At Dawn

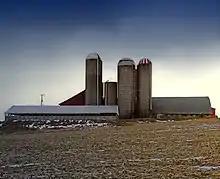
Frontman Jim James recorded his vocals in an unused grain silo.

Like its predecessor, "At Dawn" was recorded at Quaid's rural family farm in Shelbyville, Kentucky, a city outside Louisville. The group converted an apartment above a three-car garage at the property into a home studio, which they called Above the Cadillac. James recorded his vocals in an abandoned grain silo, utilizing its natural reverb. He professed a love for atmospheric, "huge open sounds, such as vocals cut far away from the mic in a big room," specifically pointing to the Rolling Stones' "Exile on Main Street", or John Bonham's drum work on Led Zeppelin albums. James noted the group committed themselves to recording: "we locked ourselves in for many days with all the necessary elements–lights, candles, Madonna’s "Immaculate Collection", Dreamcast and cookies." Years later, he looked back fondly at the process, highlighting his youth and inexperience: "We were just so green and just such infants, we didn't really know anything about professional recording or anything like that, but we recorded it all ourselves and recorded it all to tape and just had a really amazing time out there," he said. It was the first time the quartet made an album with the foresight that, due to their burgeoning overseas fanbase, people would be listening. After recording, James co-mixed the album with David Trumfio at Kingsize Sound Labs.